Jorge Serrano Elías

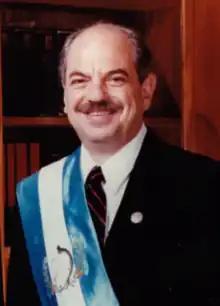
Official portrait, 1991

Jorge Antonio Serrano Elías (born April 26, 1945) is a Guatemalan industrial engineer and politician who served as the 41st president of Guatemala from January 14, 1991 to June 1, 1993. He attempted a self-coup in May 1993 to stay longer in power.